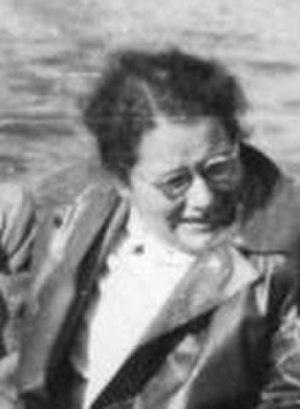
Margarete Wittkowski, née le 18 août 1910 à Posen et morte le 20 octobre 1974 à Singen, est une femme politique allemande.